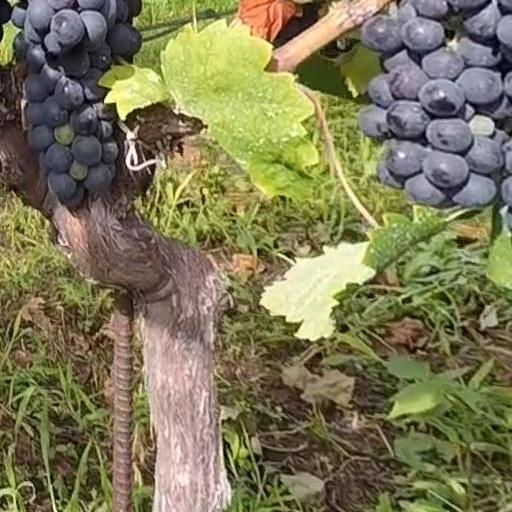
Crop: grape